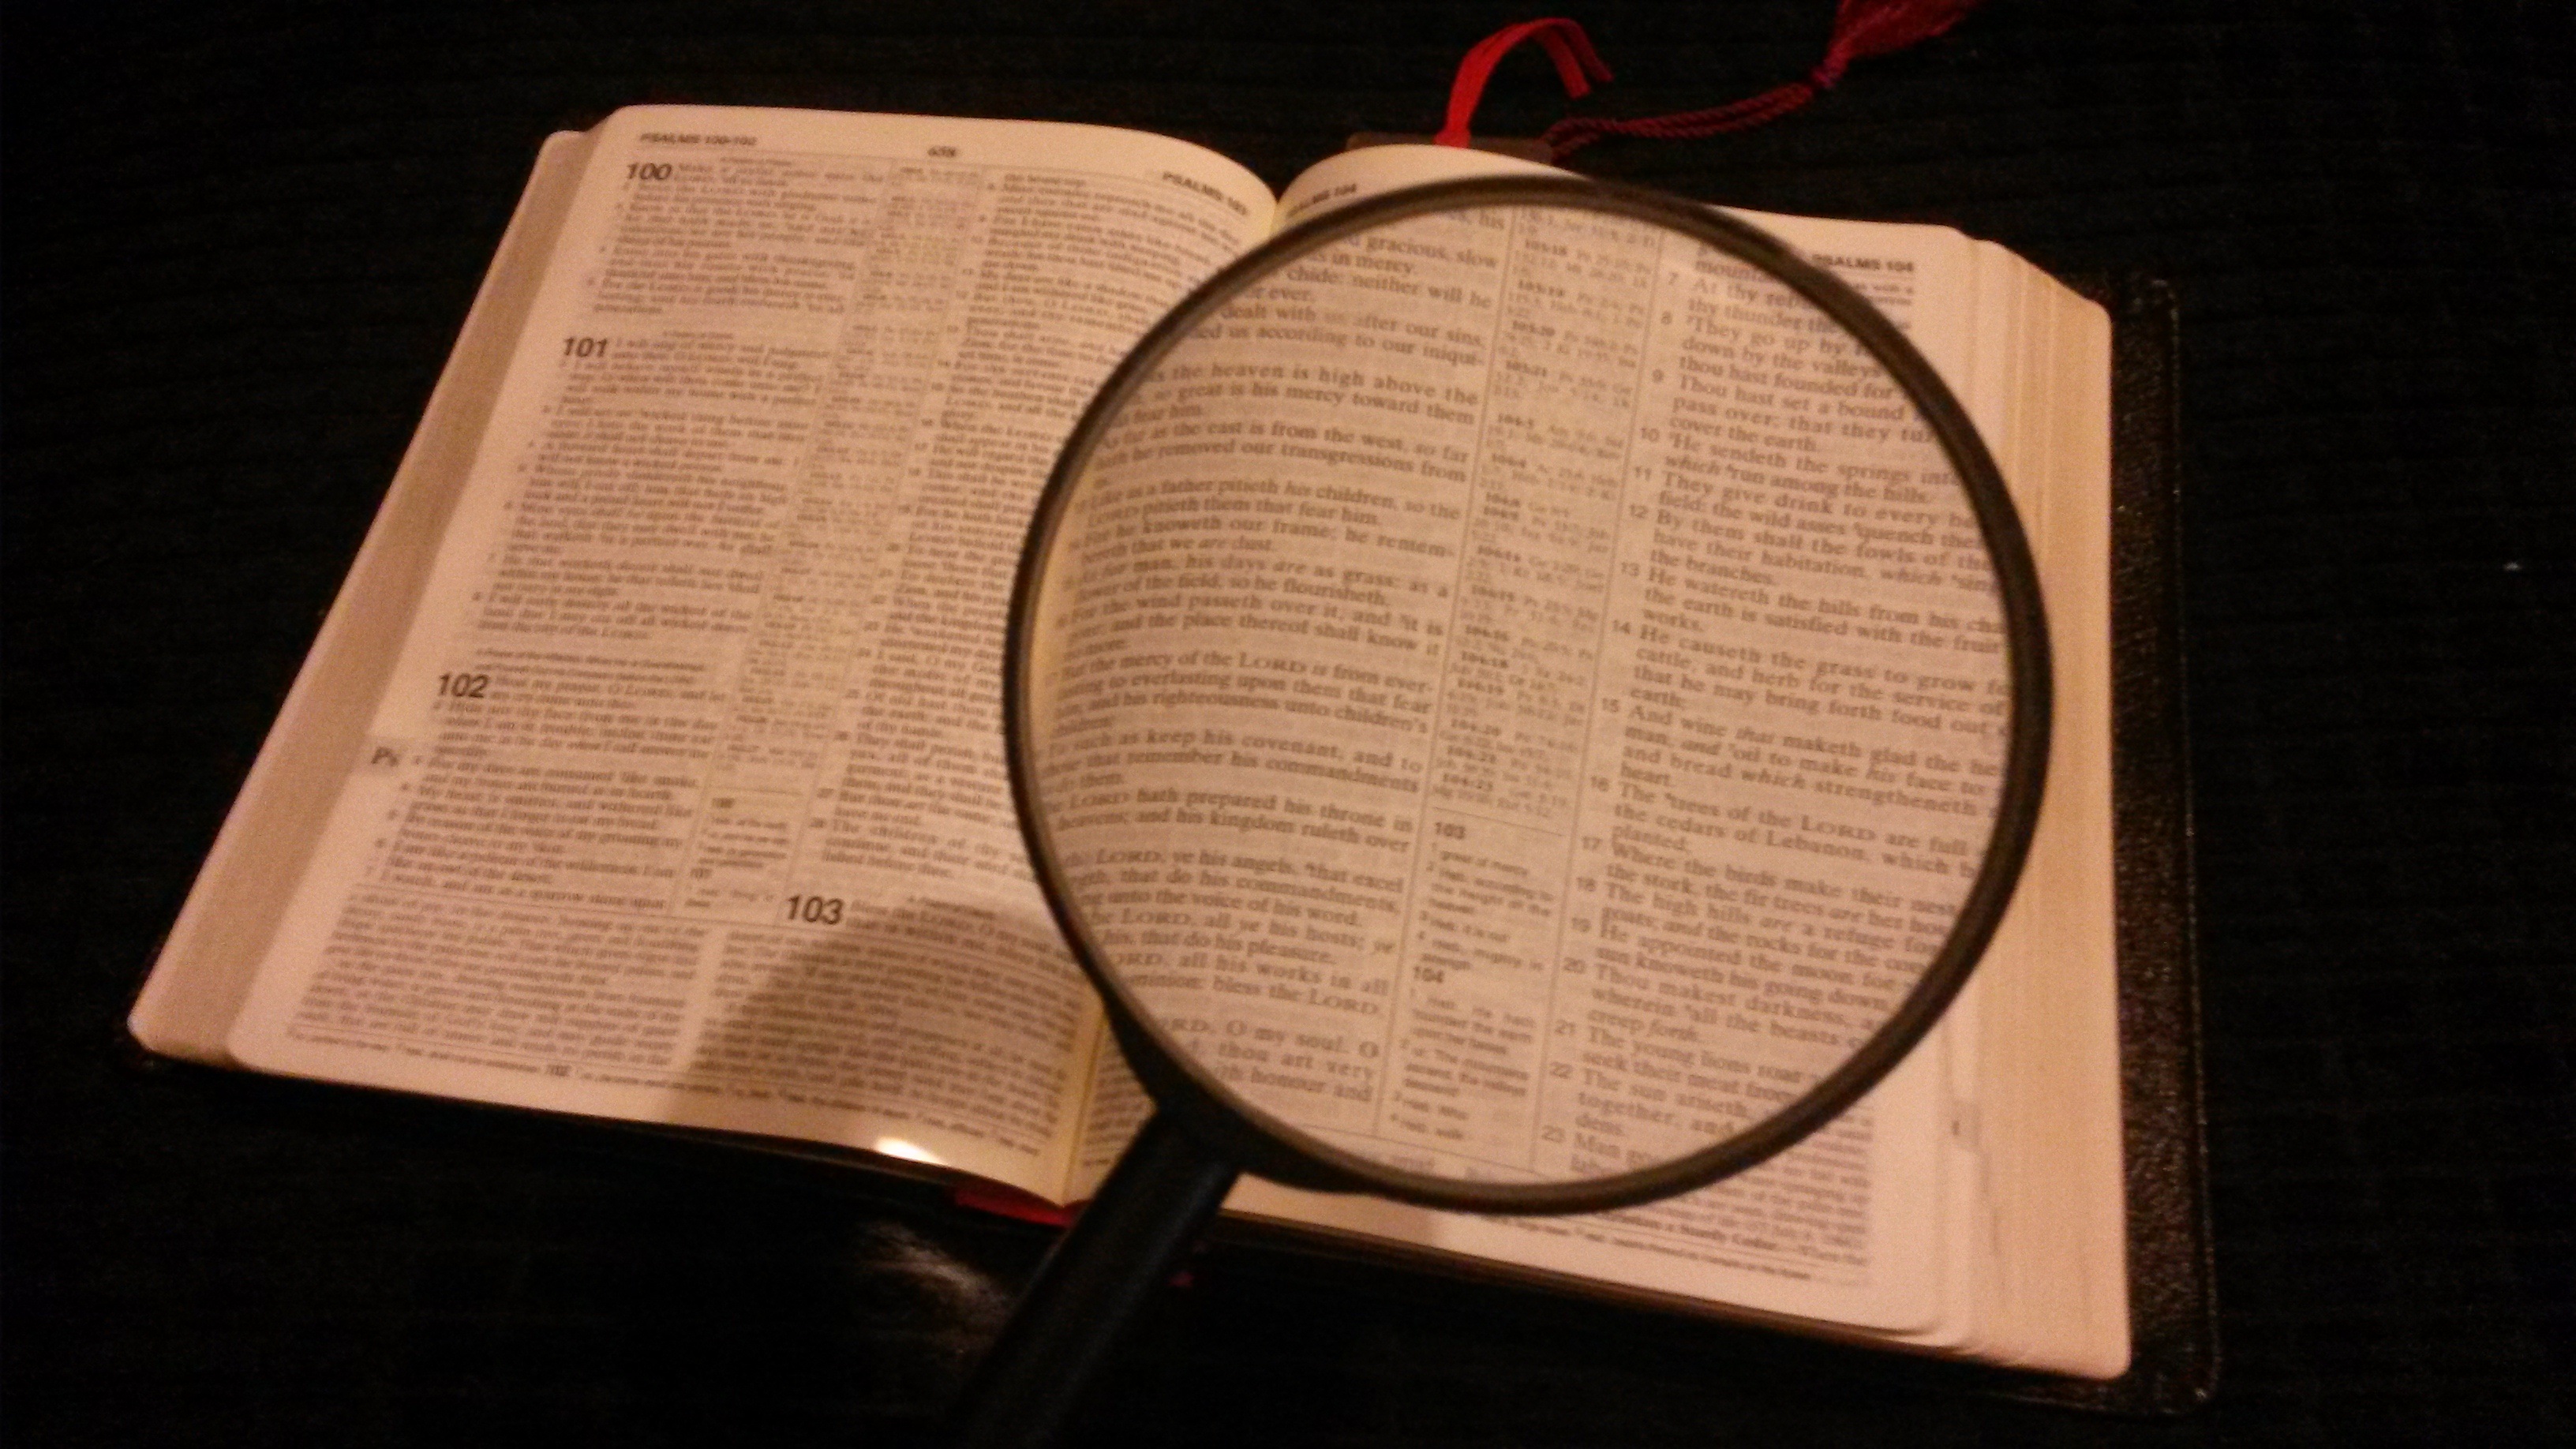
wood, bible, magnifying glass, research, human body, focus, eye, holy, organ, shape, god, jesus christ, word of god, magnifier, magnification, magnifying, magnify, magnified, the word, scriptures, scrutiny, enlarge, inspect